BUR Barbell Company

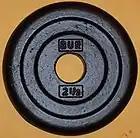
BUR 2.5lb Weight Plate

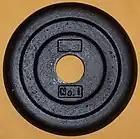
BUR No.1 Weight Plate

BUR sold standard weight plates via mail-order and factory direct in Lyndhurst. BUR plates were shorter and thicker than competitor's plates were. This gave BUR plates the advantage of being virtually "unbreakable". Unfortunately, the increased thickness also meant that fewer plates could fit on any given bar. BUR plates were offered only in American pounds; the metric system was never used for any BUR branded product.